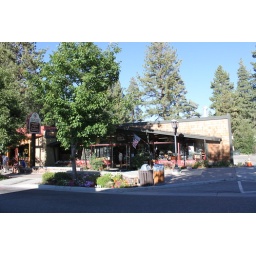
cute walkable shopping district in Big Bear. twas fun to window shop